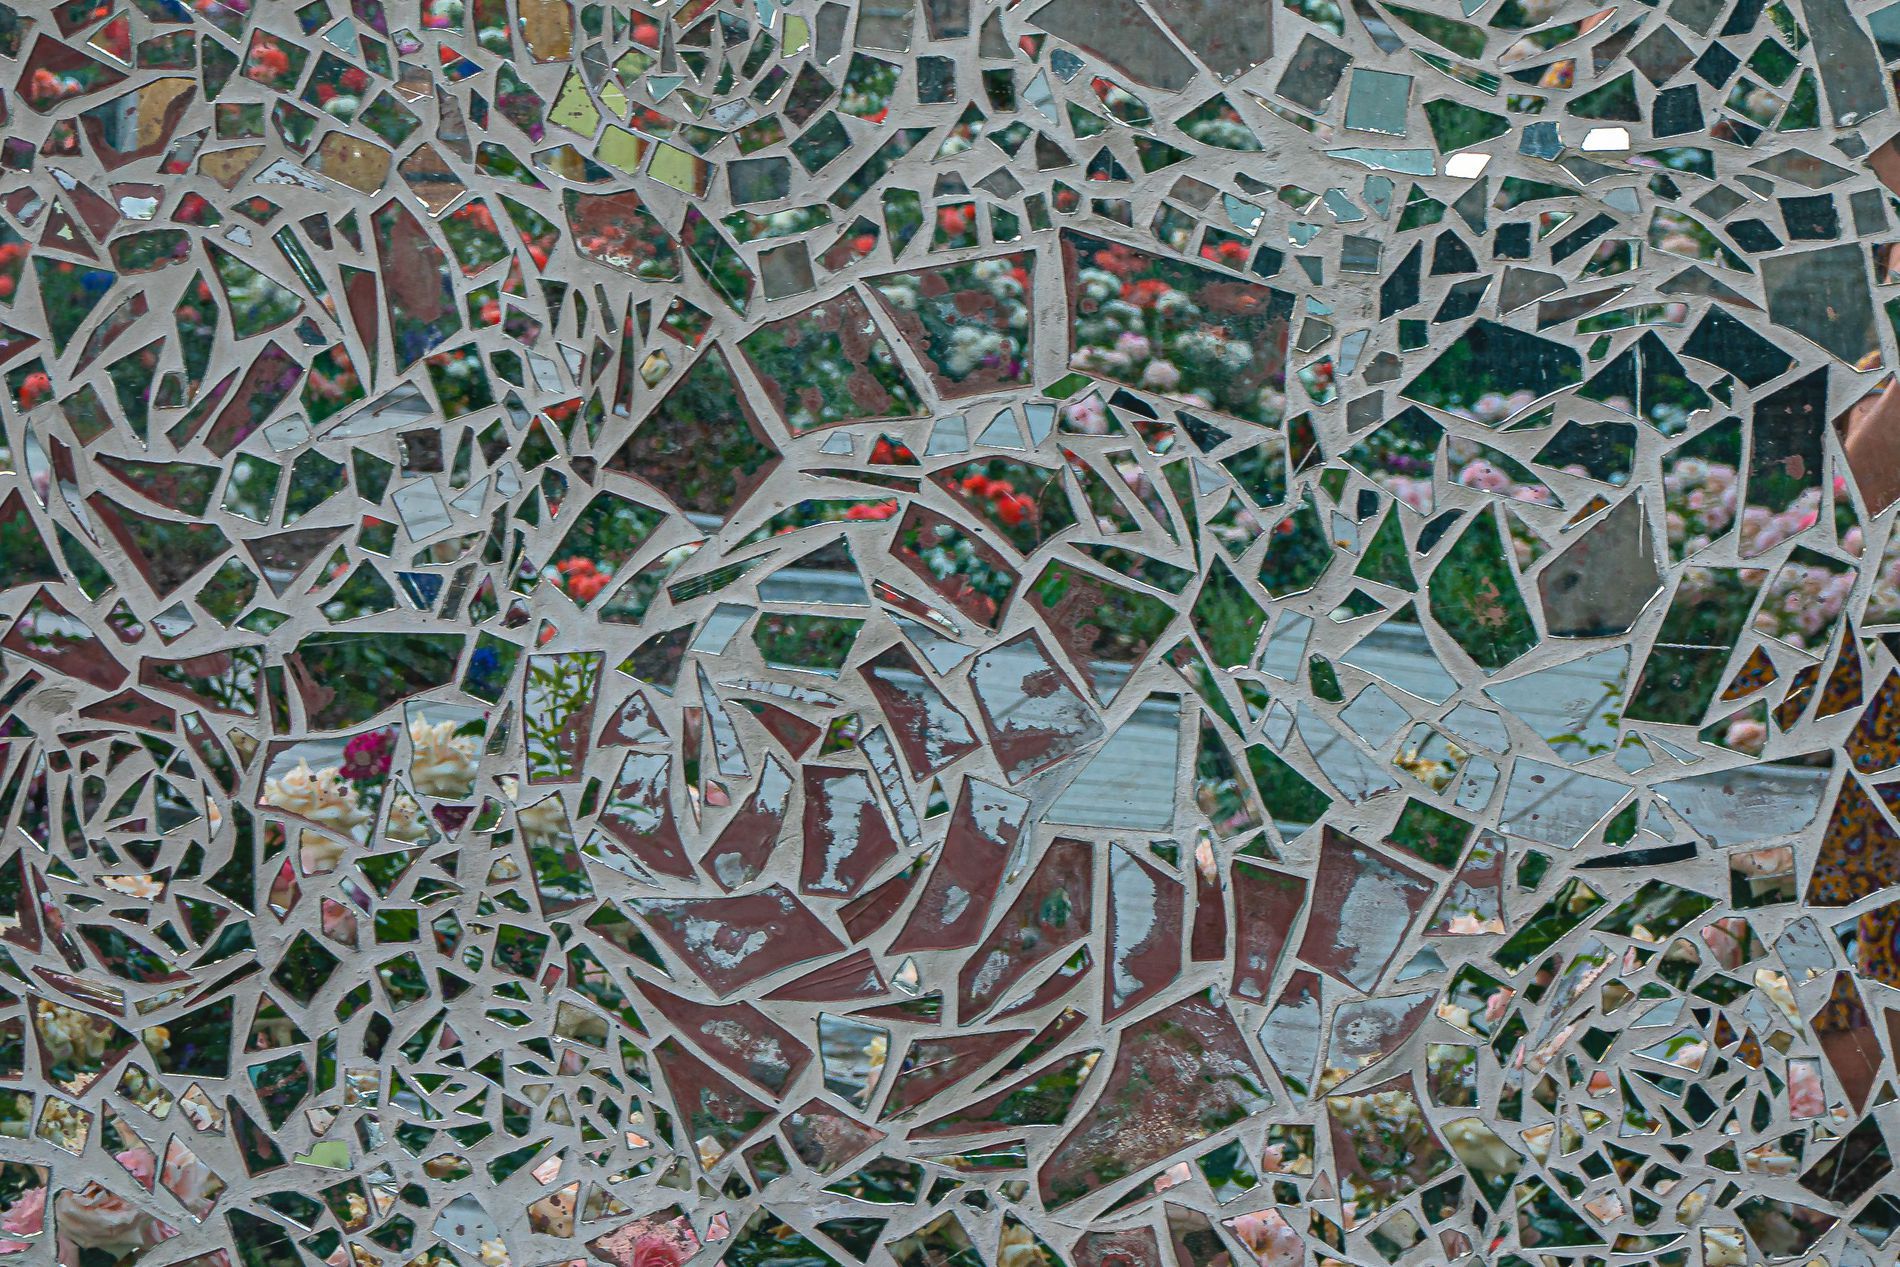
Mirror mosaics
Broken mirror glass into small pieces. different glass sizes.Although the parts are separate from each other, they strive to form a beautiful, organized whole.The final look is great.
A photo taken at eye level.The colours of the image are mixed and distracting to the eye.The camera angle and the lighting are excellent and focuses on all broken parts and captures them completely.
Labels: Tile, Art, Mosaic, Pattern, Outdoors, Path, Walkway, Floor, Modern Art, Flagstone, Collage, mirror mosaics
Camera: SONY ILCE-7RM2
Lens: DT 18-55mm F3.5-5.6 SAM, Sony DT 18-55mm F3.5-5.6 SAM (SAL1855) or Sony DT 18-55mm F3.5-5.6 SAM II (SAL18552)
Aperture: F8
Exposure: 1/15 sec
ISO: 200
Focal length: 55.0 mm